Professor Shonkur Kandokarkhana

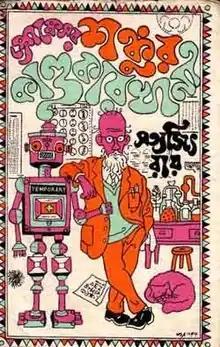
"Professor Shonkur Kandokarkhana" front cover

Professor Shonkur Kandokarkhana ("Professor Shonku's Deeds") is a Professor Shonku series book written by Satyajit Ray and published by Ananda Publishers in 1970. Ray wrote the stories about Professor Shanku for the Bengali magazines "Sandesh" and "Anandamela". This book is a collection of five Shonku stories.